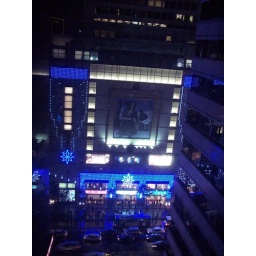
view from hotel window onto the 4th most expensive shopping street in the world